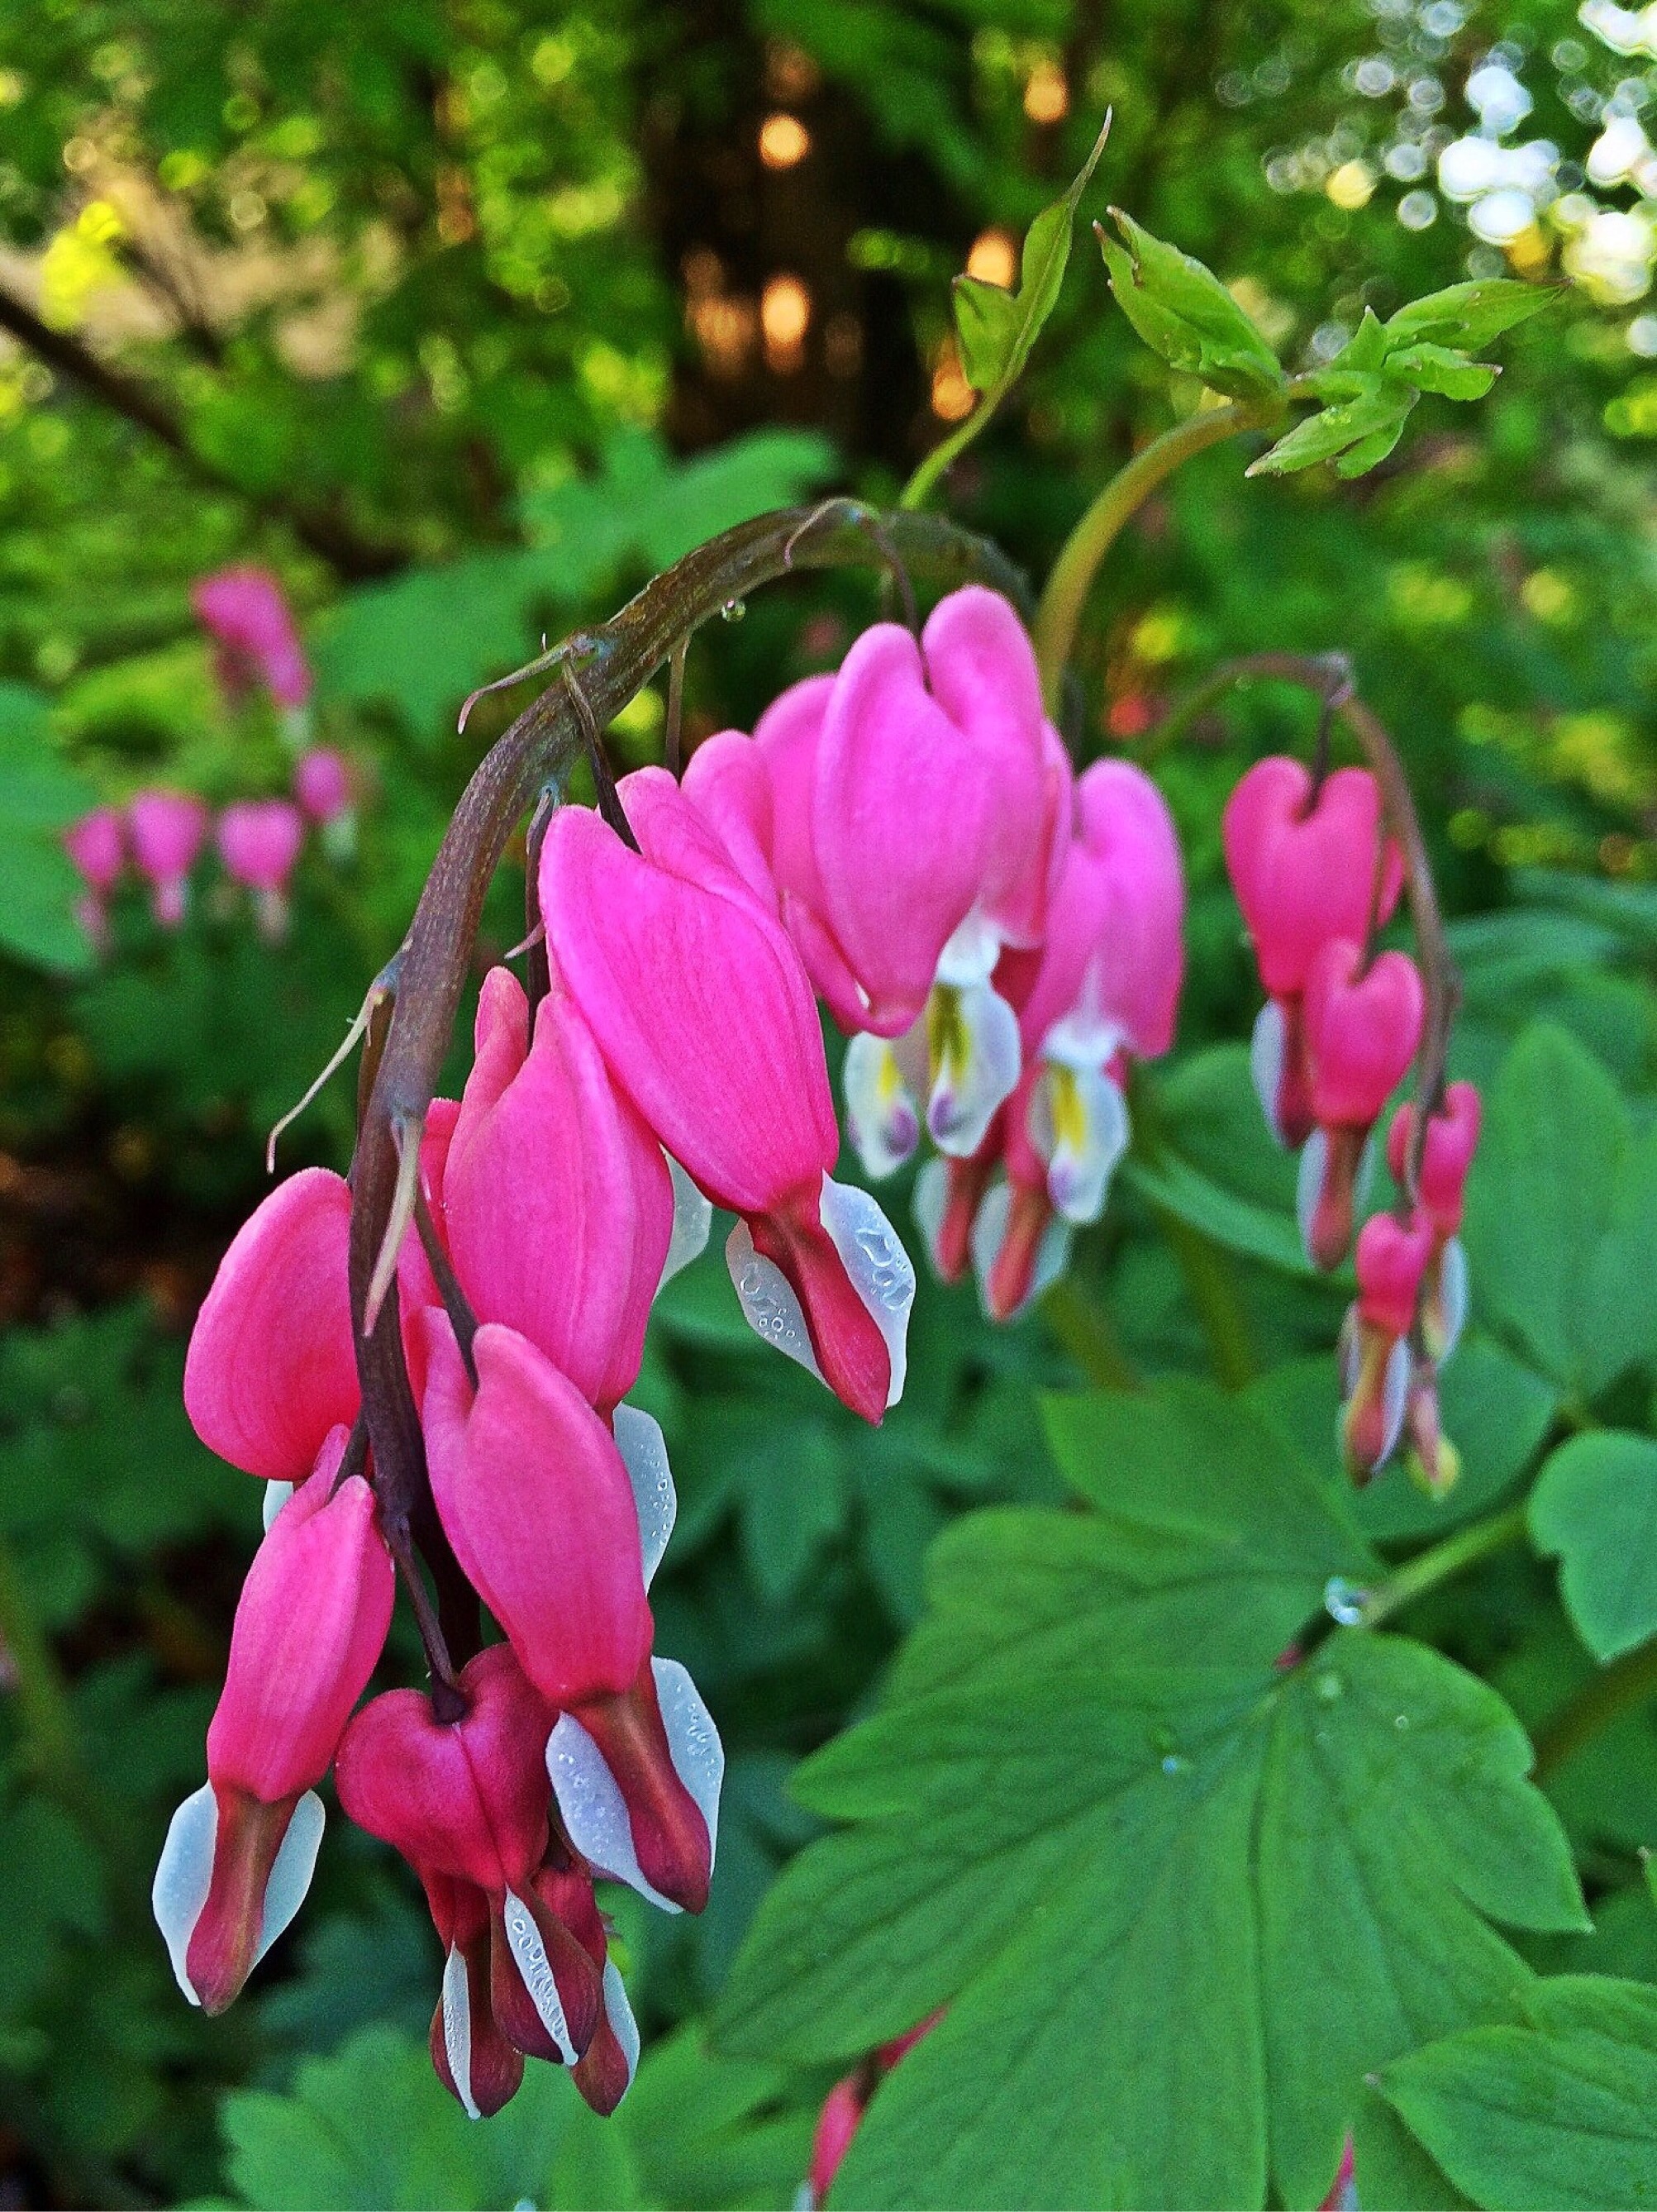
blossom, plant, leaf, flower, petal, bloom, floral, spring, botany, pink, flora, wildflower, shrub, flowering plant, bleeding heart, woody plant, land plant, everlasting sweet pea